Interlaken

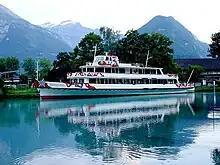
Lake Brienz ship "Jungfrau" at Interlaken

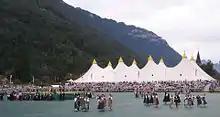
Unspunnenfest in 2006

Interlaken has two railway stations, Interlaken Ost and Interlaken West, which are both served by the BLS AG's Thunersee line that provides direct services to Spiez, Thun, Bern and beyond, with onward connections at Bern to the rest of Switzerland. Through international services are provided by TGV to Paris and ICE to Frankfurt and Berlin.